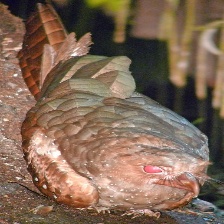
Species: OILBIRD
Scientific name: STEATORNIS CARIPENSIS